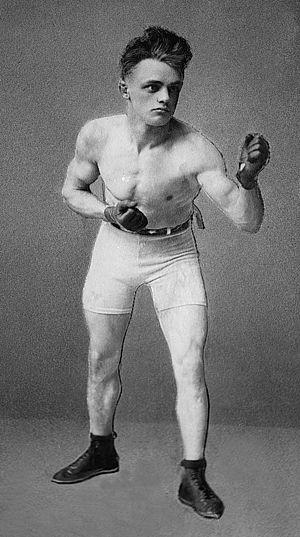
Kid Williams, de son vrai nom Jonathon Gutenko, est un boxeur danois né le 5 décembre 1893 à Copenhague et mort le 18 octobre 1963 à Baltimore, Maryland.